Occipital epilepsy

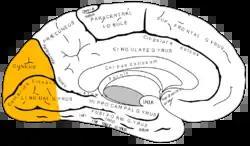
Occipital lobe

Occipital epilepsy is a neurological disorder that arises from excessive neural activity in the occipital lobe of the brain that may or may not be symptomatic. Occipital lobe epilepsy is fairly rare, and may sometimes be misdiagnosed as migraine when symptomatic. Epileptic seizures are the result of synchronized neural activity that is excessive, and may stem from a failure of inhibitory neurons to regulate properly.